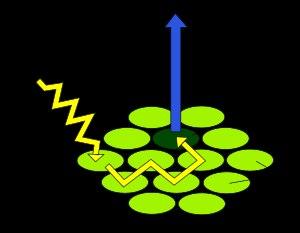
Un photosystème est un ensemble formé par des protéines et des pigments - dont la chlorophylle - et se trouve dans les membranes thylakoïdales des cyanobactéries et des chloroplastes dans les cellules végétales. Les photosystèmes interviennent dans les mécanismes de la photosynthèse en absorbant les photons de la lumière.